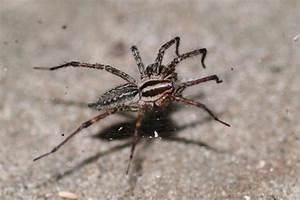
spider